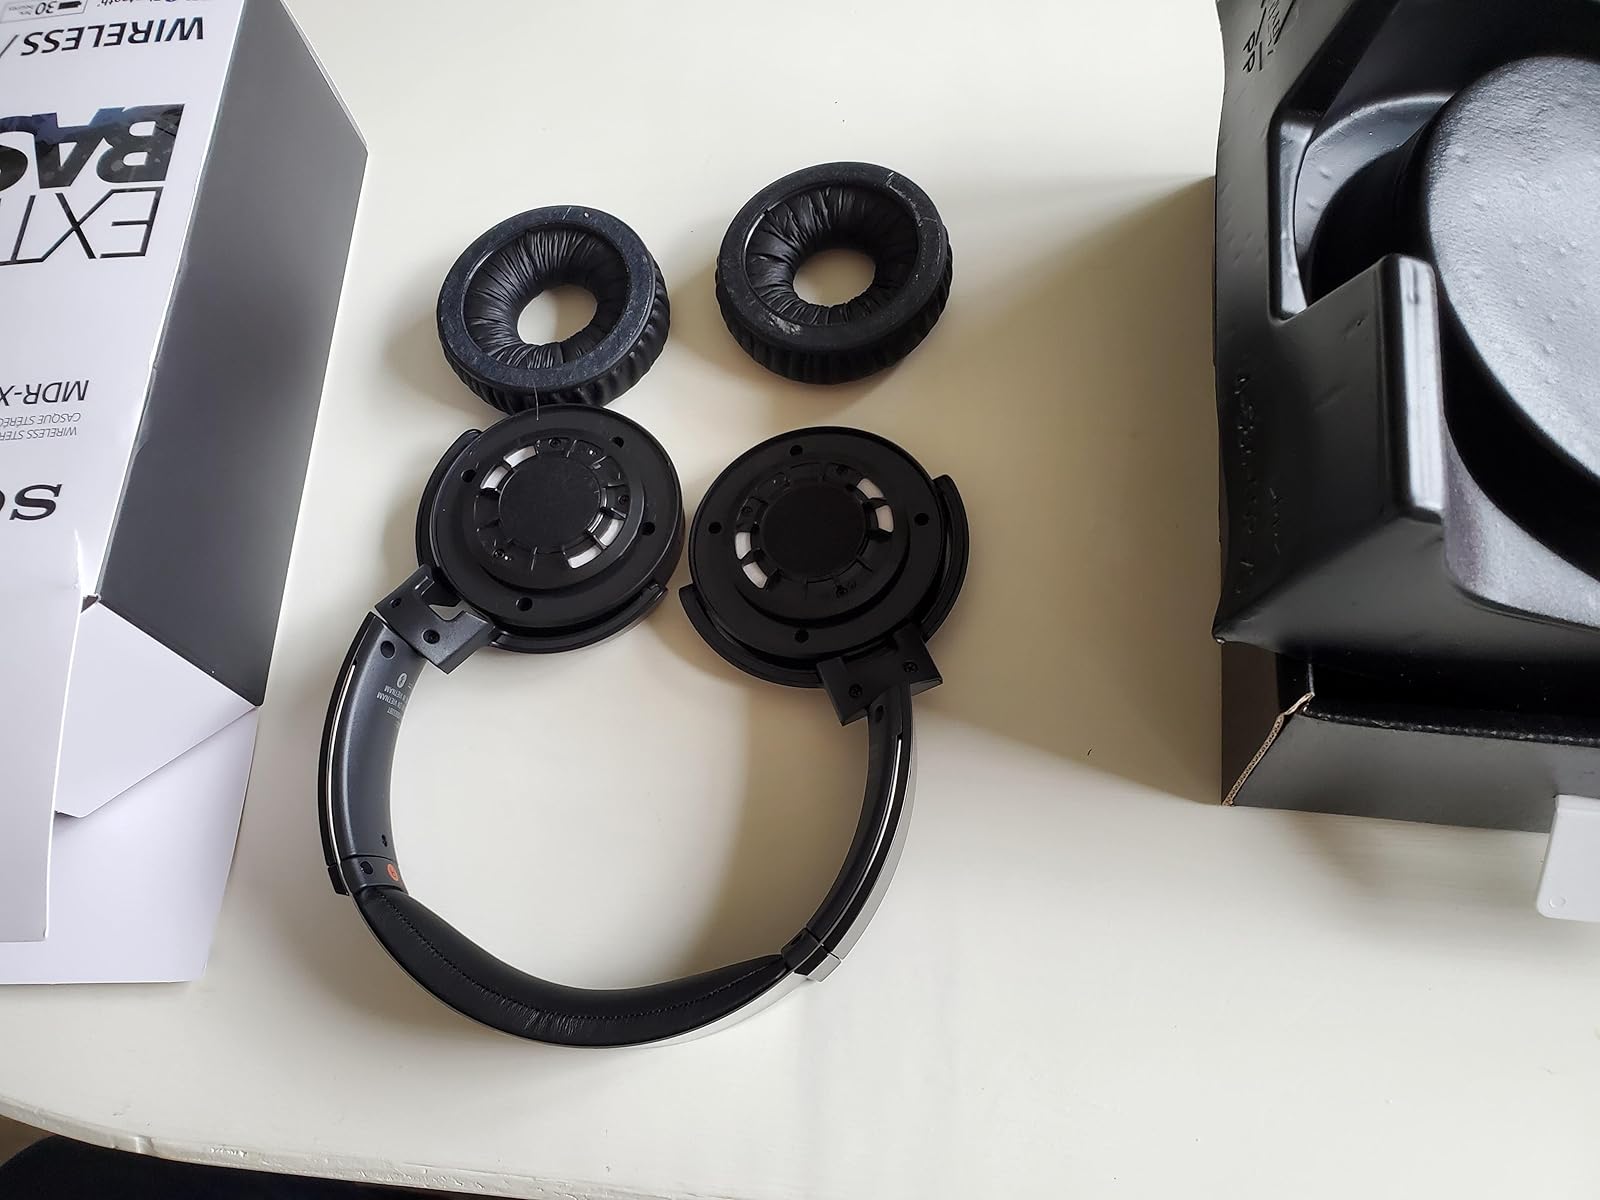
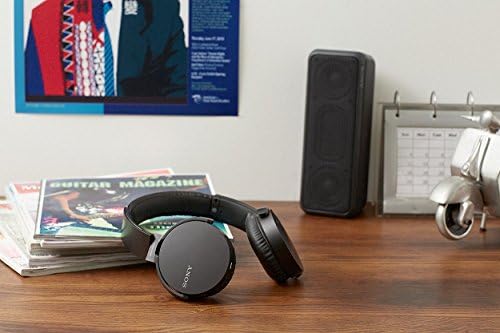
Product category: headphones
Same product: yes